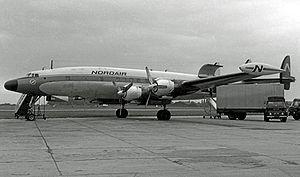
Le Lockheed Constellation est un avion de ligne à hélices avec 4 moteurs en étoile Wright R-3350 de 18 cylindres. Il est construit par Lockheed entre 1943 et 1958 dans son usine de Burbank en Californie. Un total de 856 appareils sont produits dans plusieurs versions, toutes reconnaissables à la triple dérive et au fuselage en forme de dauphin. Le Constellation est utilisé comme avion de ligne et comme avion de transport militaire par les États-Unis, en particulier lors du pont aérien de Berlin. Il est l'avion présidentiel du président américain Dwight David Eisenhower.